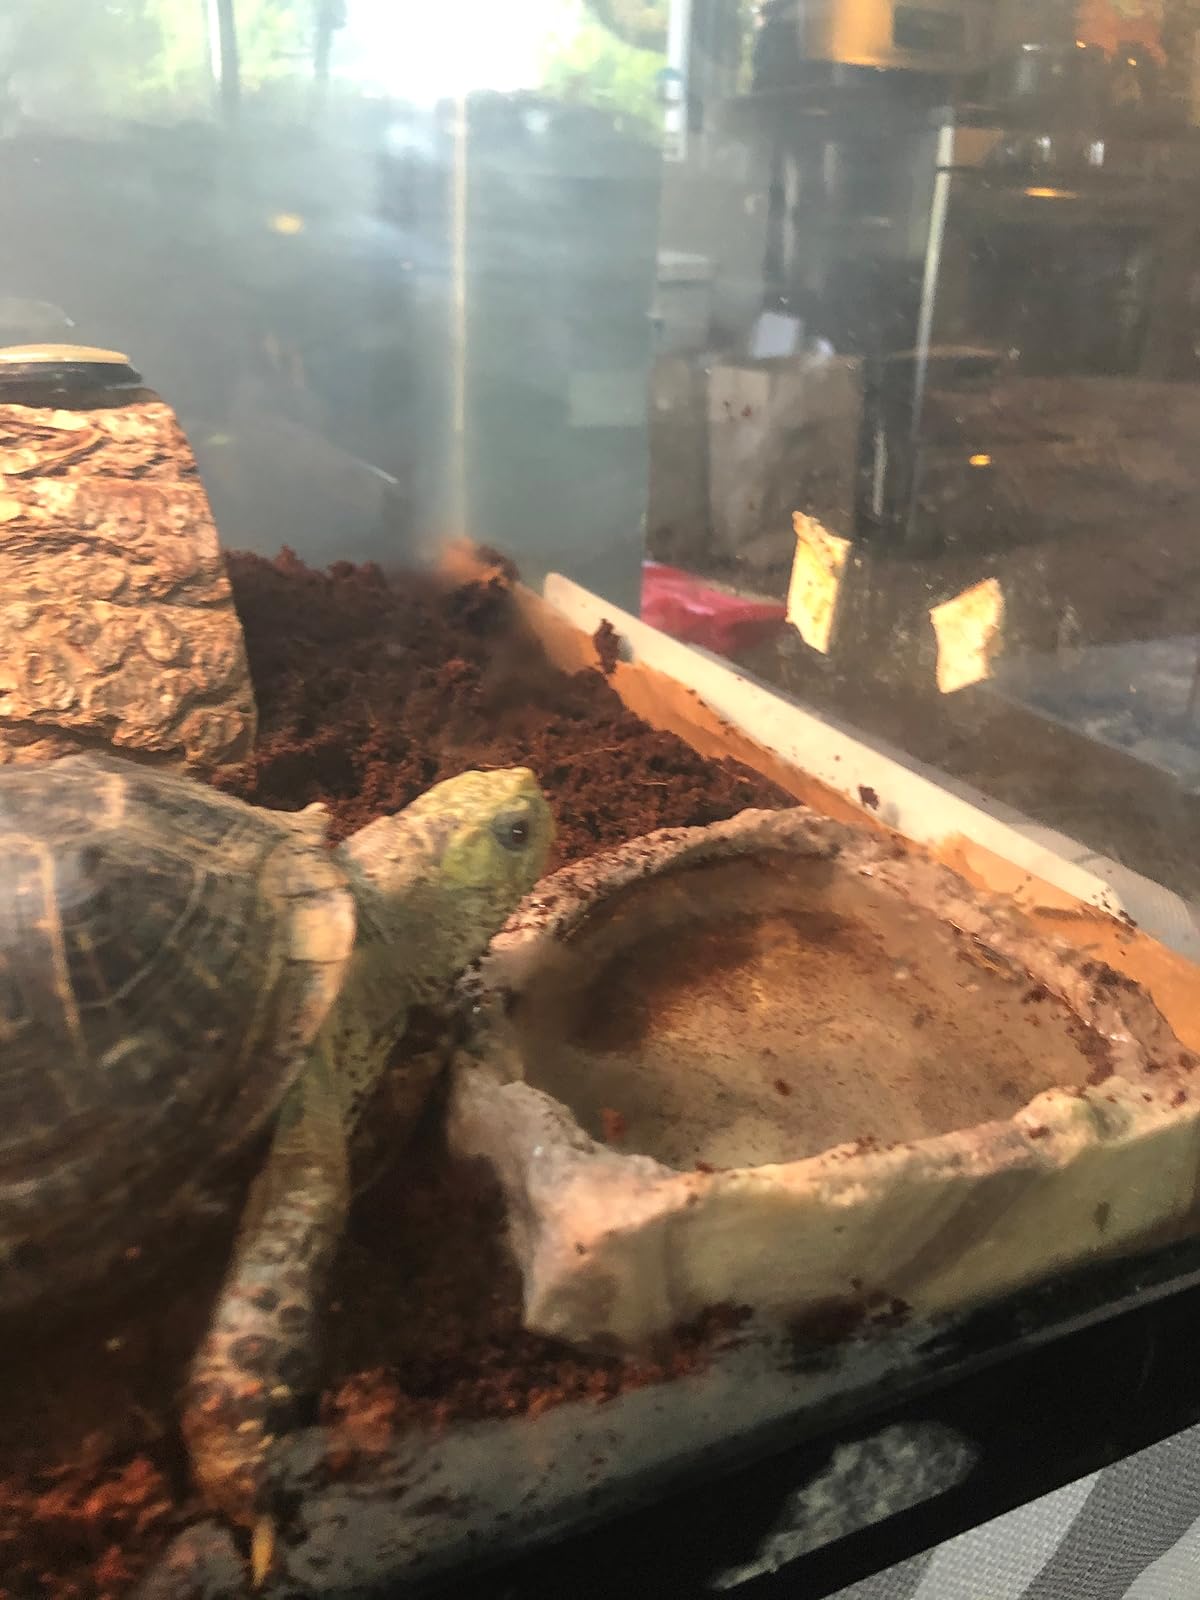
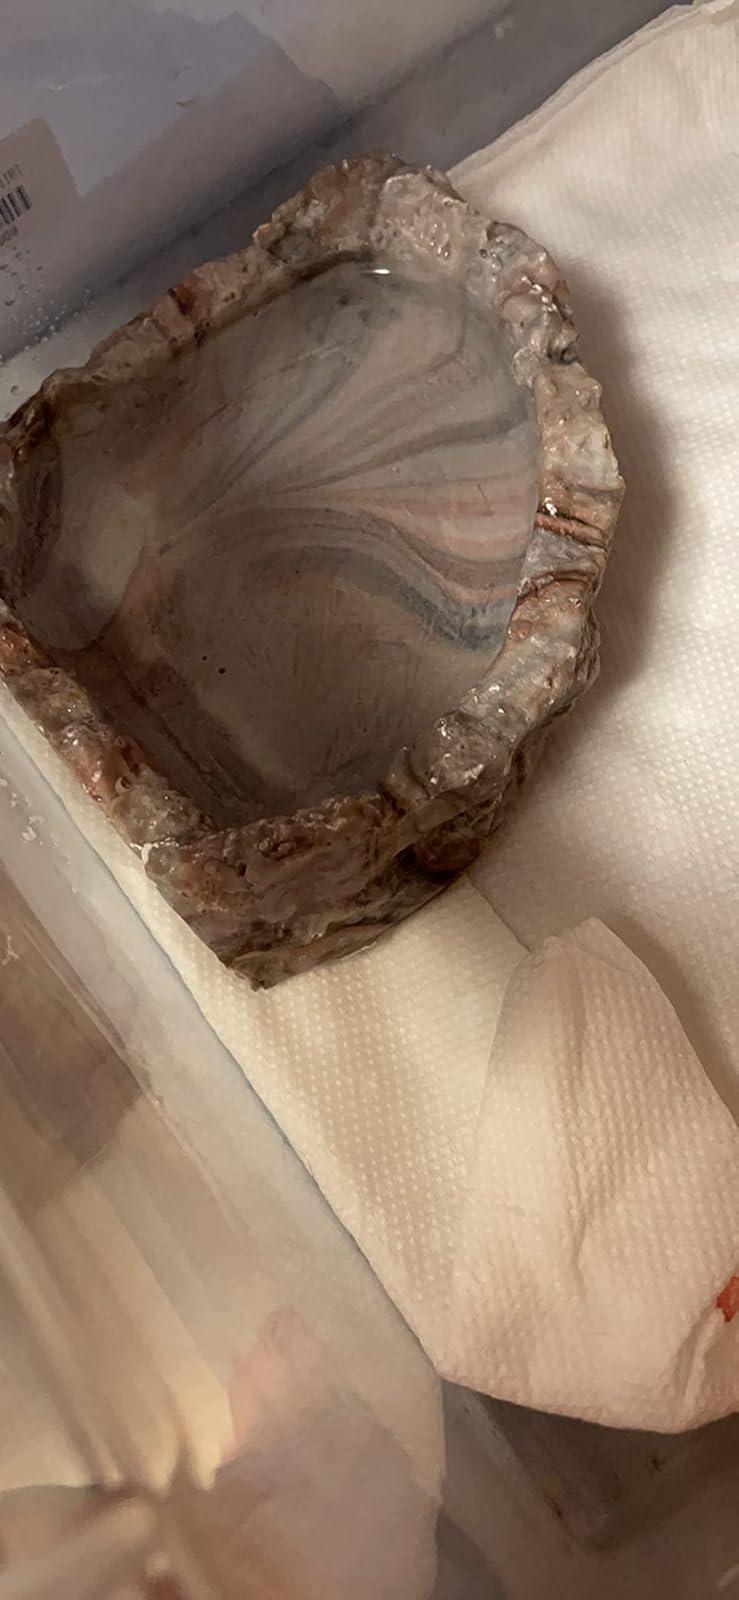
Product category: items_bowl
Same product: yes